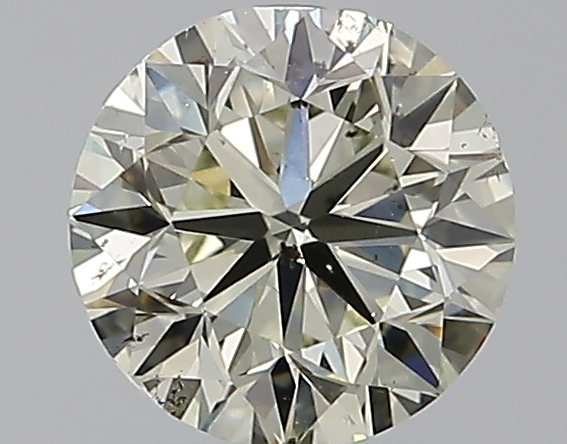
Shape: round
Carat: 1
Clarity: SI2
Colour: M
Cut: VG
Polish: EX
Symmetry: VG
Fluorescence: F
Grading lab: GIA
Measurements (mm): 6.23 x 6.26 x 4